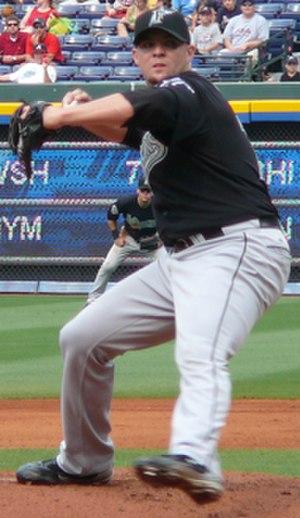
Henry Jay Owens est un lanceur droitier de baseball ayant joué dans la Ligue majeure de baseball.